AM Taxi

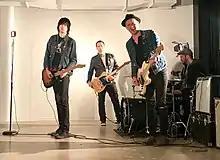
AM Taxi at a video shoot 2018 in Chicago

AM Taxi was originally known as American Taxi but changed to AM Taxi because their original name was too similar to the bluegrass group, Great American Taxi. The band was started in May 2007 by Adam Krier and Jason Schultejann of Lucky Boys Confusion and Chris Smith (Logan Square/15 Minutes Late). The trio wrote and recorded their first EP, "Runaway Songs". Shortly thereafter, John and Luke Schmitt joined the band.